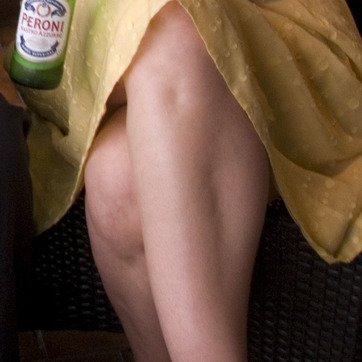
Material: skin